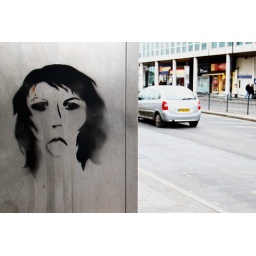
A rather unhappy looking person painted on a column in Sheffield city centre.